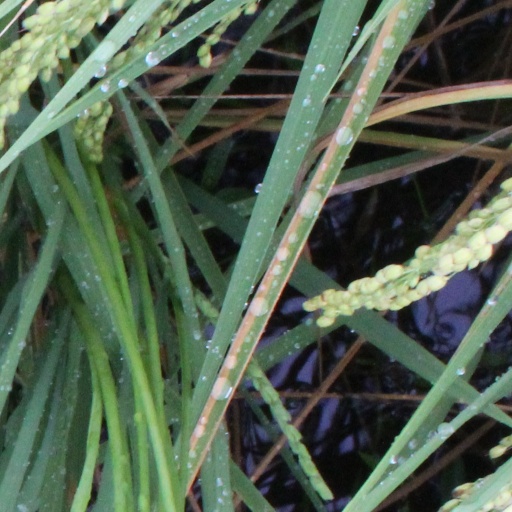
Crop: rice